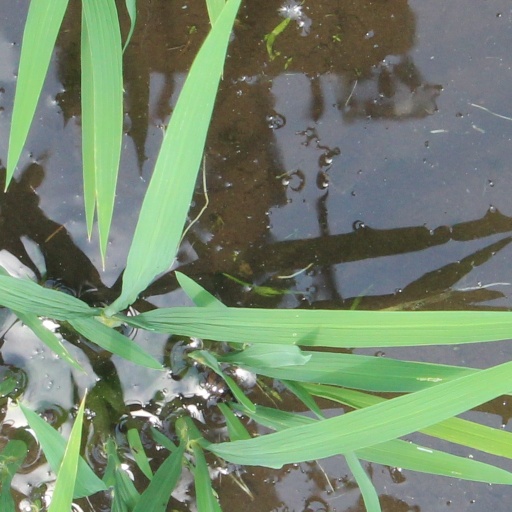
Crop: rice